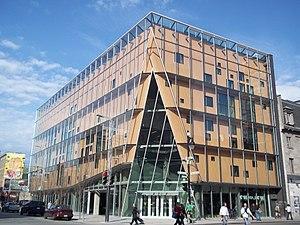
2-22 Sainte-Catherine Est, Montréal
Le 2-22 ou 2-22 rue Sainte-Catherine Est est un édifice à vocation culturelle situé dans le Quartier des spectacles de Montréal, à l'angle des rues Sainte-Catherine et du Boulevard Saint-Laurent. Il abrite la Vitrine culturelle de Montréal, la radio communautaire francophone CIBL-FM, le centre de documentation en arts visuels contemporains Artexte, le Regroupement des centres d’artistes autogérés du Québec et la galerie VOX. Au rez-de-chaussée se trouve un bistro et au dernier étage se trouve un restaurant-bar. Le 2-22 est doté de la certification LEED-NC Argent.